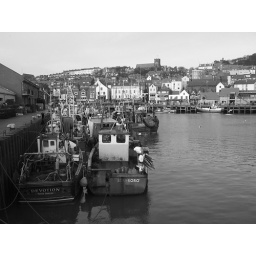
Aview across the docks to the seafront at scarborough this time in black and white